Gamer

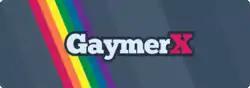
Gaymer Logo for LGBT Gaming Convention

Besides the distinction of a "girl gamer" from a "male gamer", there is also a common understanding as stereotype of a "Gaymer." A Gaymer is a depiction of a gay gamer, and someone who identifies their sexual orientation to be a part of the LGBT (gay, bisexual, lesbian, or transgender) community while participating in video games. The concept of Gaymers is a part of two surveys in 2006 and 2009. The 2006 survey took note of the levels of detriment that Gaymers may have experienced, and the 2009 survey kept detail of the content that Gaymers would find to be normalized in video games. Staying the topic of ideas behind gaming and the relationship with the LGBTQ community, it has been noted that video games are starting to develop more characters and depictions of members from this specific community. Some of the topics of these specific LGBTQ-friendly video games include such ideas as coming out stories and queer relationships. These games are also providing the option of character creation with different forms of gender expression along with more LGBTQ romance options. One example of these games in the LGBTQ+ realm of dating would be "," released in 2017. The game had many queer individuals debating, but the overall representation of the game was applauded by many LGBTQ+ people due to its accurate presentation and the way that it provided comfort to people of many sexualities. Having more of these gender- and sexuality-friendly games is providing LGBTQ+ members with a safe space to feel welcome and explore their queerness in a more confident manner.